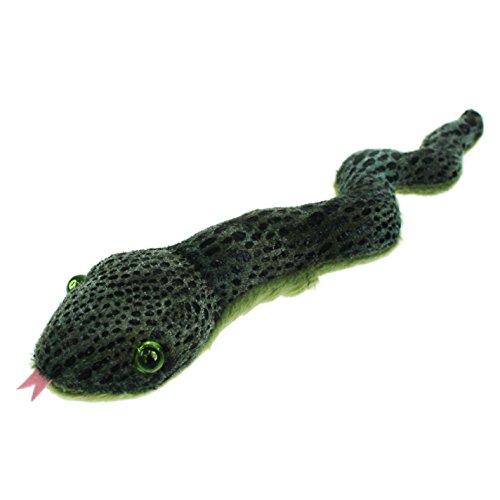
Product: The Puppet Company Snake Finger Children Toys Puppets,
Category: Toys & Games | Puppets & Puppet Theaters | Finger Puppets
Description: Great Condition.
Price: $9.83
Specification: ProductDimensions:2.4x2.4x5.1inches|ItemWeight:2.08ounces|ShippingWeight:2.08ounces(Viewshippingratesandpolicies)|DomesticShipping:ItemcanbeshippedwithinU.S.|InternationalShipping:ThisitemcanbeshippedtoselectcountriesoutsideoftheU.S.LearnMore|ASIN:B000MFOUAY|Itemmodelnumber:PC002029|Manufacturerrecommendedage:12monthsandup